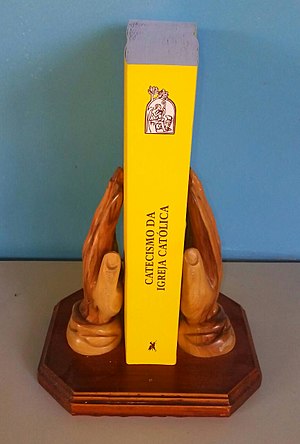
Katekismus for den Katolske Kirke
Katekismus for den Katolske Kirke
Katekismus for den Katolske Kirke er en katekismus over den katolske kirkes lære. Den findes på hovedsprogene på Vatikanets hjemmeside. Den seneste udgave udkom i 1992 på fransk, og en dansk oversættelse udkom i 2007.